Jan S. Kolár

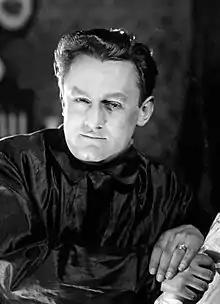

Jan S. Kolár (11 May 1896 – 30 October 1973) was a Czech film director, screenwriter, actor and film historian. He directed a big budget historical film "St. Wenceslas".